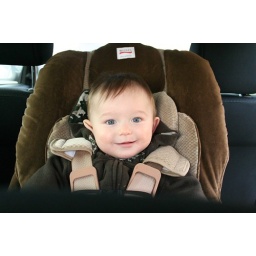
Walker sits proudly in his big boy car seat on his 8 month birthday.